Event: Hurricane Matthew
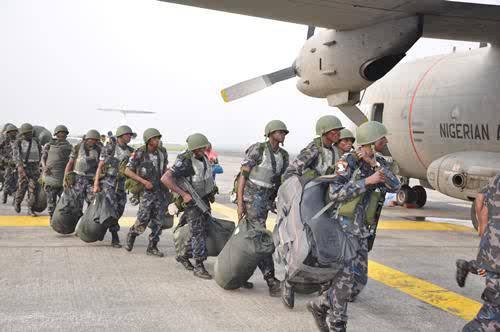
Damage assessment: no_damage